Stele

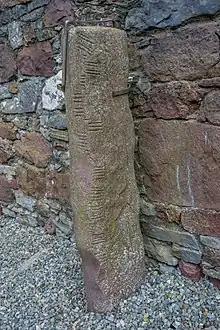
Ogham stone in Ratass Church, Ireland

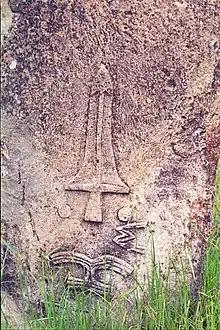
A sword symbol on a stele at Tiya

Steles (Chinese: "bēi" 碑) have been a major medium of stone inscription in China, the earliest examples dating from the Qin dynasty. Chinese steles are generally rectangular stone tablets upon which Chinese characters are carved intaglio with a funerary, commemorative, or edifying text. They can commemorate talented writers and officials, inscribe poems, portraits, or maps, and frequently contain the calligraphy of famous historical figures. In addition to their commemorative value, many Chinese steles are regarded as exemplars of traditional Chinese calligraphic scripts, especially the clerical script.